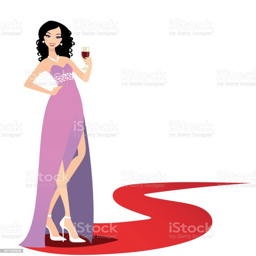
young woman on a red carpet with a wine glass royalty